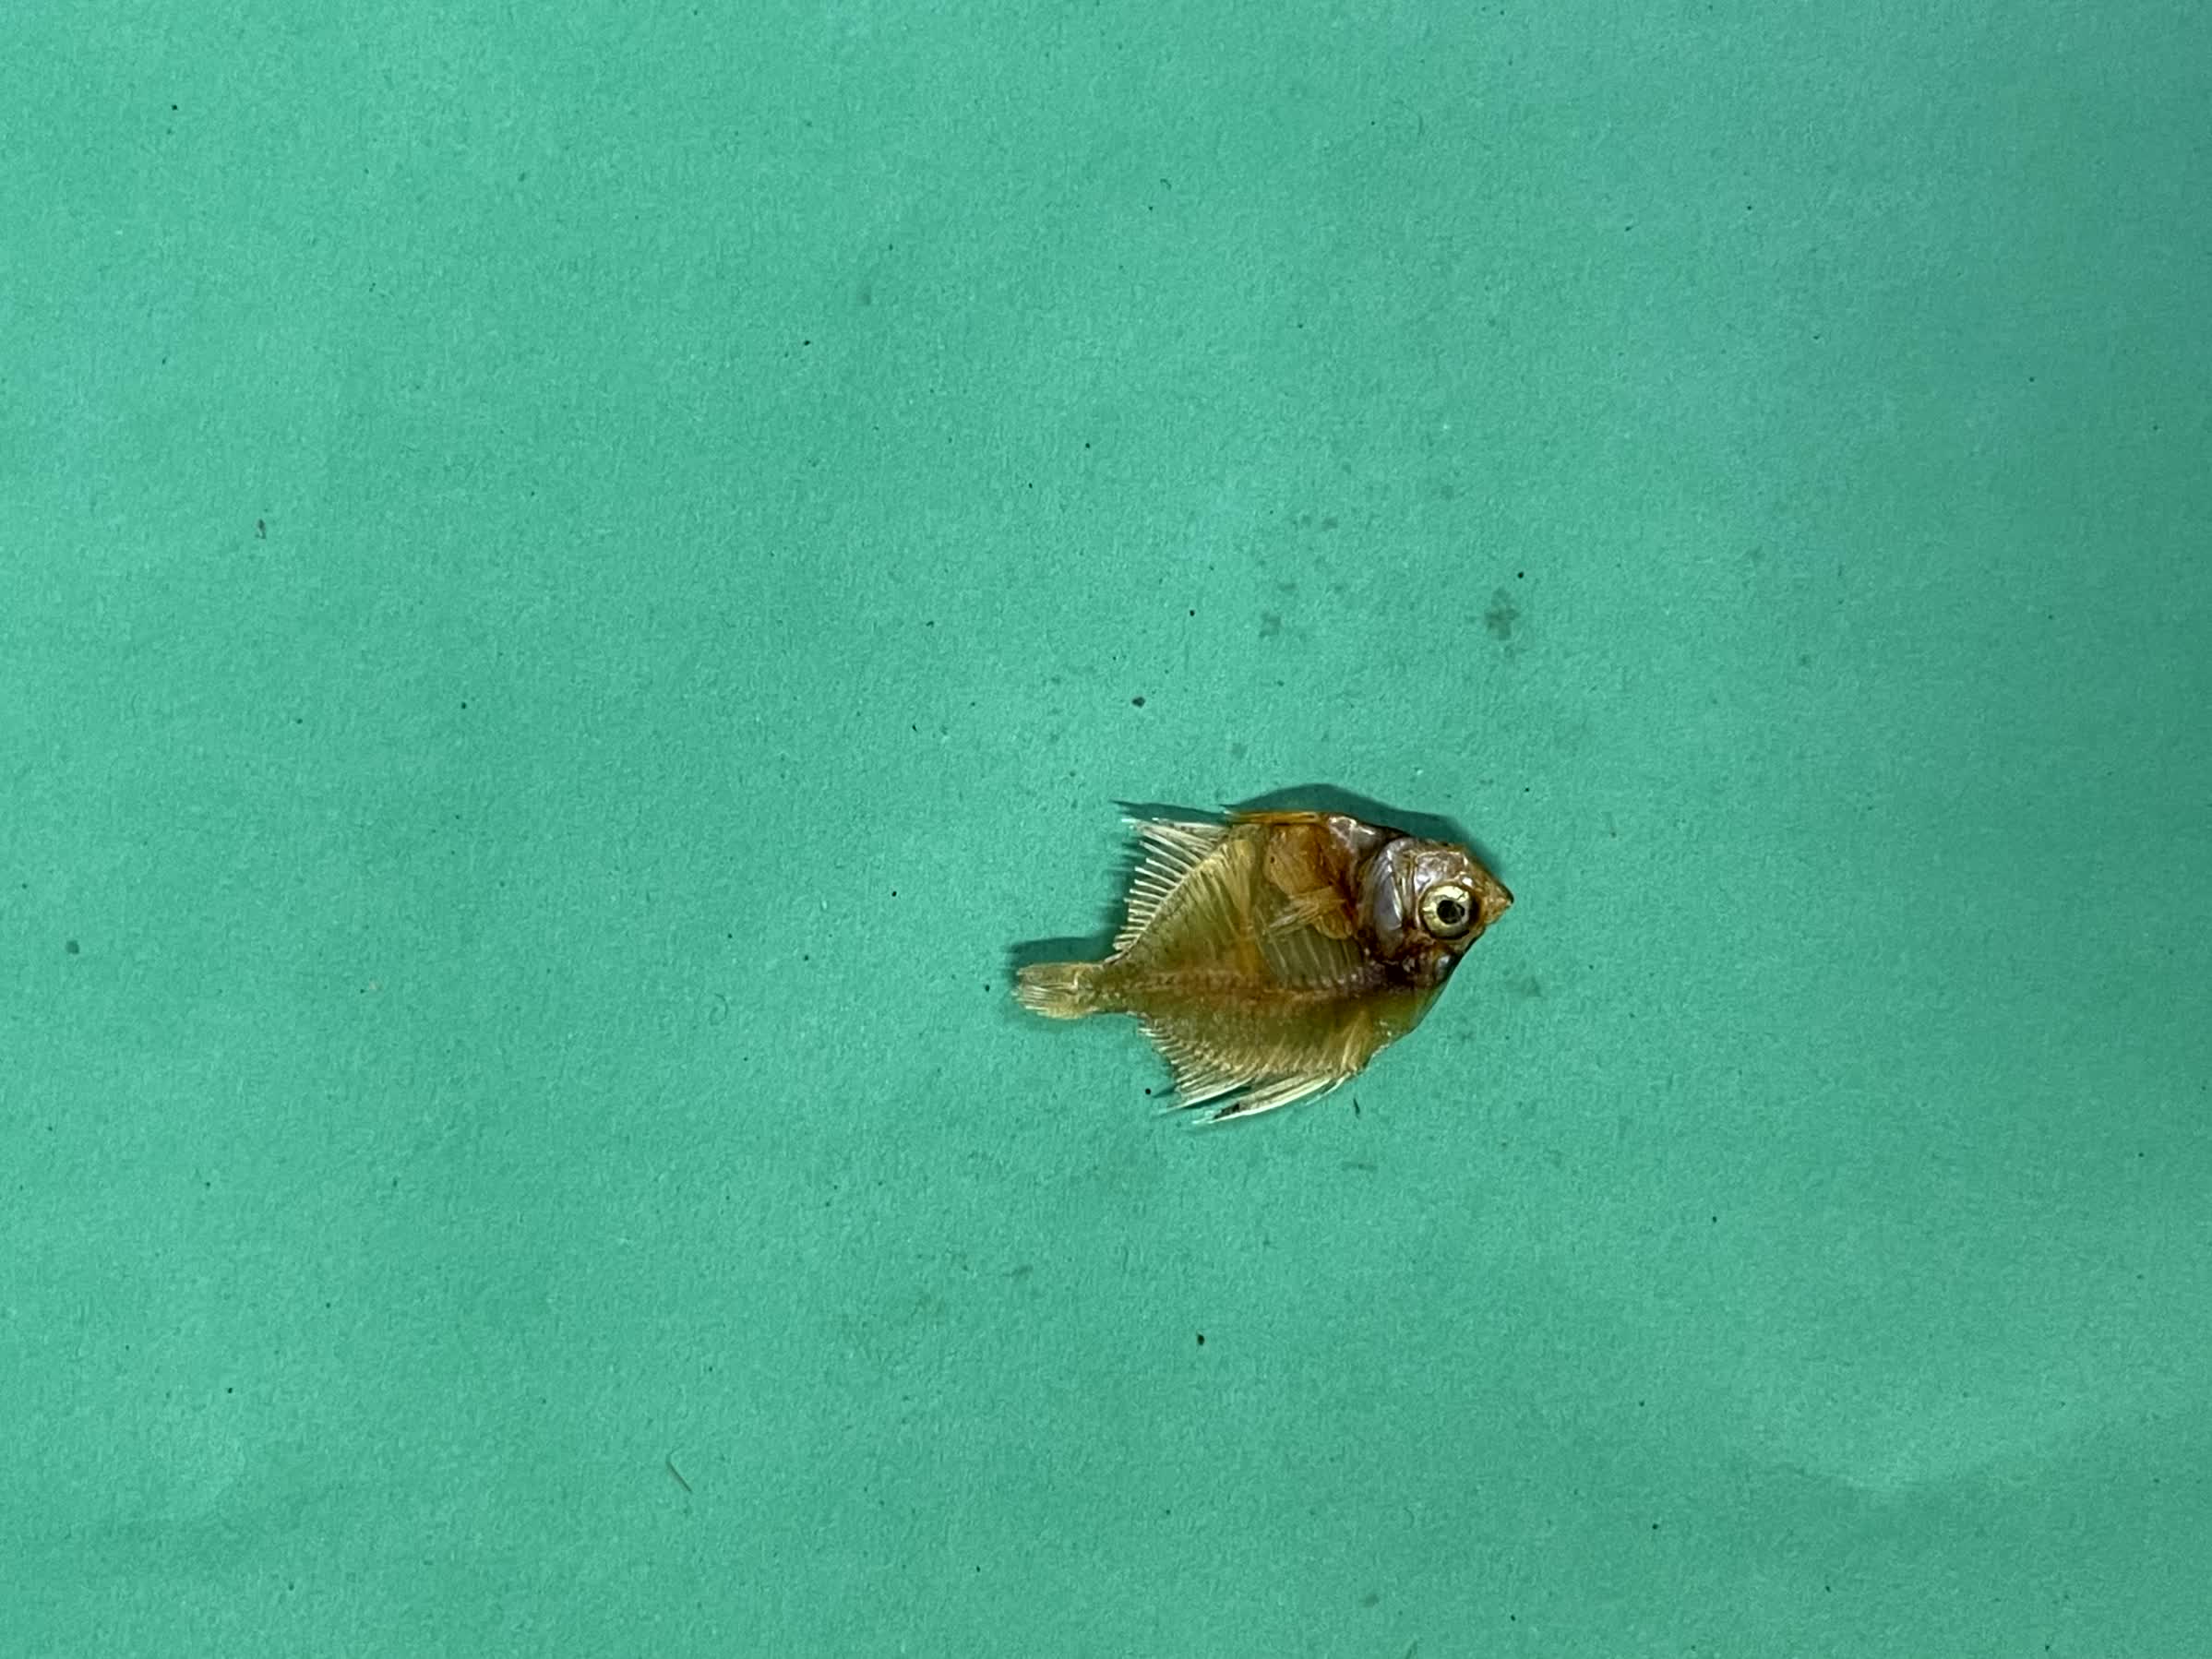
Species: Chanda